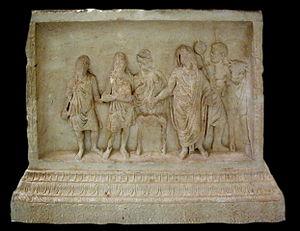
détail de l'autel de la gens augusta
L'autel de la Gens Augusta est un autel sacrificiel d'époque romaine consacré au culte impérial, découvert sur le flanc de la colline de Byrsa, au sein du site archéologique de Carthage et conservé au musée national du Bardo, dans la salle dite de Carthage occupant l'ancien patio du palais beylical.